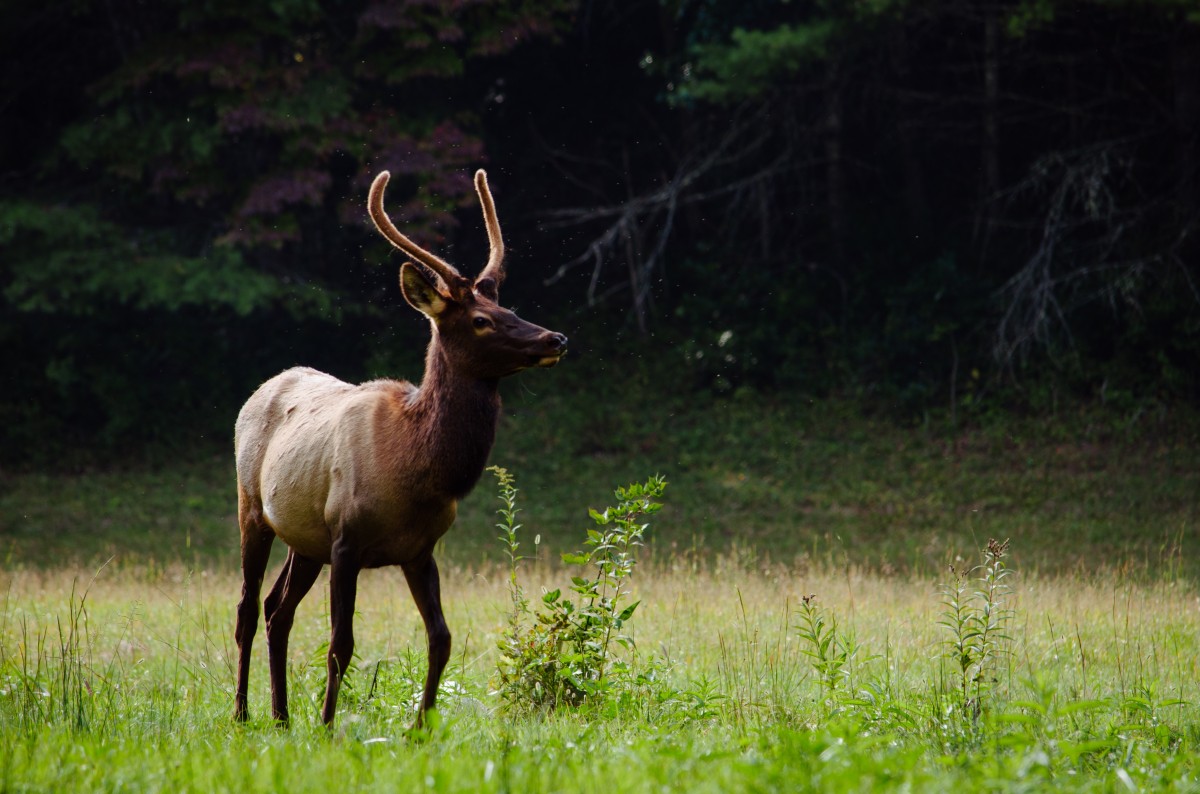
Tags: mammal, fauna, grassland, vertebrate, elk